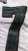
Number: 7